Arab Singaporeans

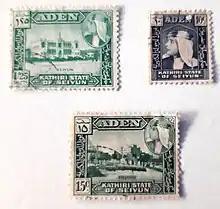

The early Arab settlers came to Singapore with wealth made in Indonesia. Being already familiar with Malay customs, they were accepted by the Malays living there. In 1824, the population of Singapore was 10,683. Out of this total, there were only 15 Arabs. In 1829, there were 34 Arabs with only 3 Arab women among them. Their population increased as follows: